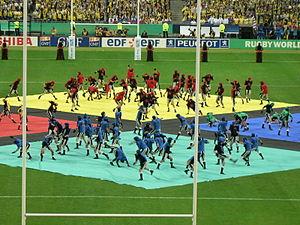
La Coupe du monde de rugby à XV 2007 se déroule du 7 septembre au 20 octobre 2007 en France, au pays de Galles et en Écosse. Il s’agit de la troisième phase finale de la compétition se disputant sur le sol européen. Le pays organisateur a été choisi en avril 2003.